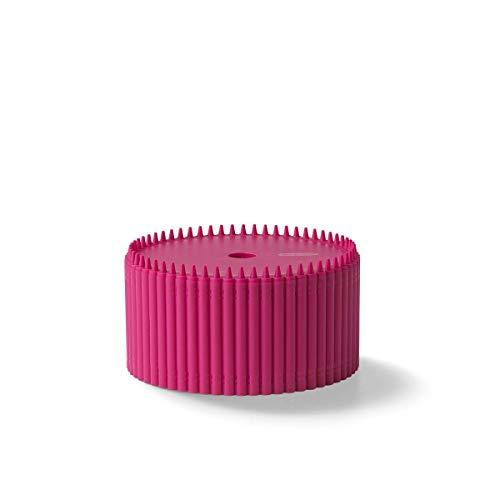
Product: Crayola Round Storage Box - Creative Kids Art Storage Container with Lid for Storing Pens, Pencils, Crayons and Other Craft Supplies, Razzmatazz, Kids 3+ Years
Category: Toys & Games | Arts & Crafts | Craft Kits | Wood
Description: KEEP YOUR DESK ORGANIZED AND STYLISH: The Crayola Round Storage Box is designed for convenient desktop storage; it’s part of a delightful mix and match desk organizer collection, inspired by the iconic Crayola Crayon brand.
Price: $9.99
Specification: ProductDimensions:6.7x6.7x3.6inches|ItemWeight:6.6ounces|ShippingWeight:6.6ounces(Viewshippingratesandpolicies)|ASIN:B07VW9DH44|Itemmodelnumber:20010214|Manufacturerrecommendedage:3yearsandup